Top Gear (video game series)

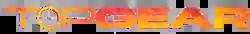
Original logo

Top Gear (also known as Top Racer) is a racing video game series published by Kemco. It is unrelated to the BBC TV series of the same name.